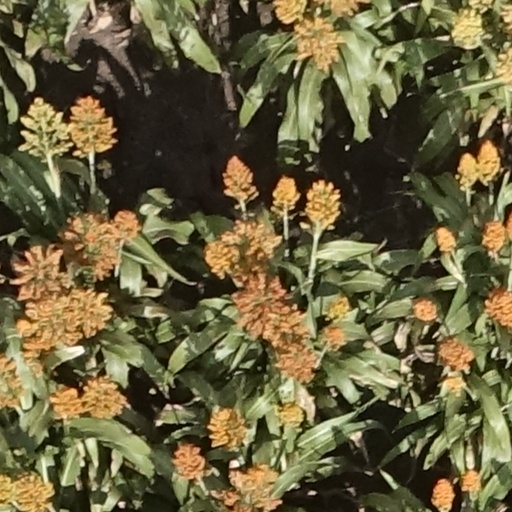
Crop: sorghum